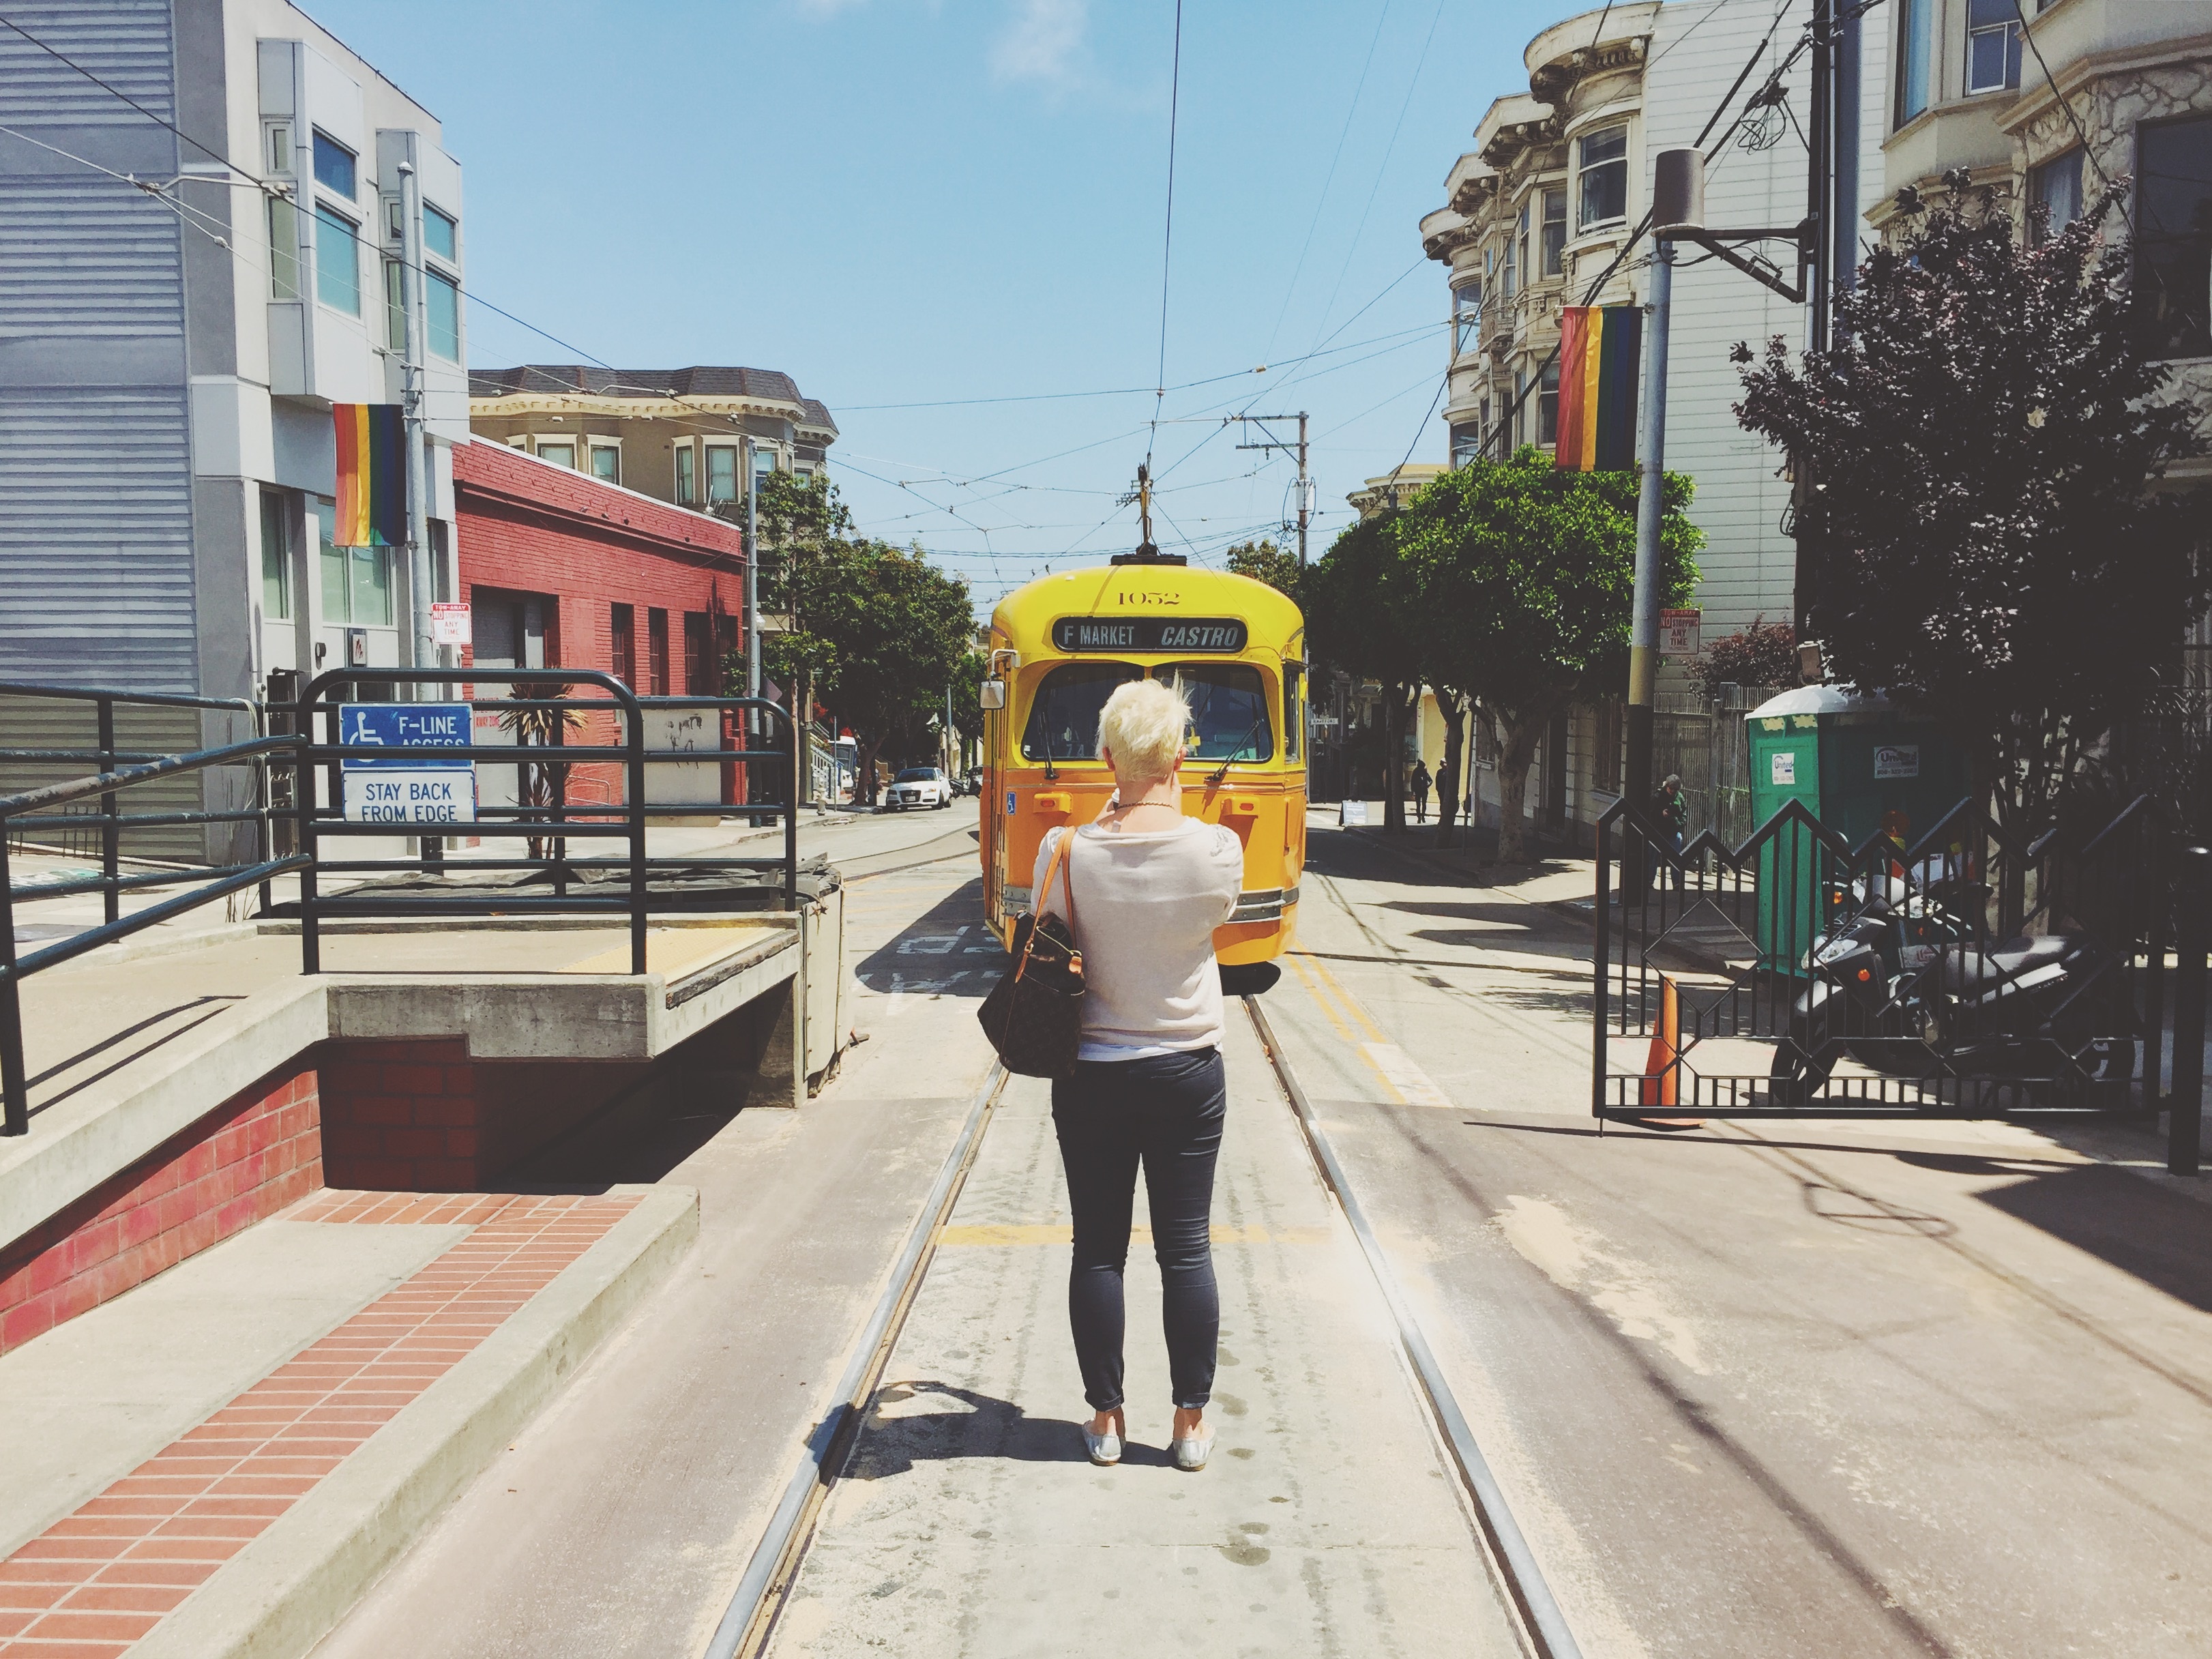
pedestrian, people, girl, woman, track, road, street, sidewalk, city, urban, tram, transport, vehicle, street car, lane, public transport, sunny, neighbourhood, residential area